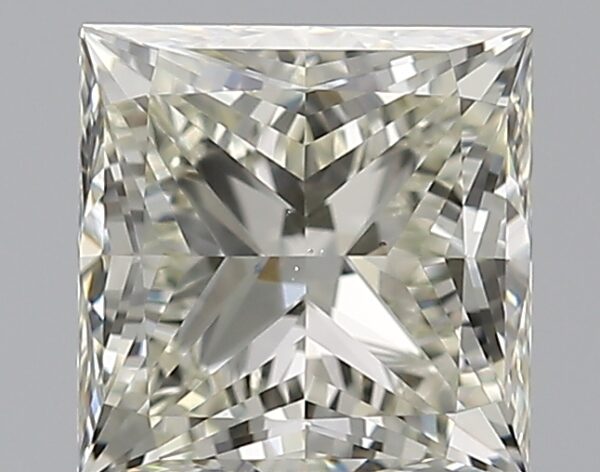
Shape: princess
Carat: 0.75
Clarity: VS2
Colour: L
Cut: EX
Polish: EX
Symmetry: EX
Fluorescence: N
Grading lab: GIA
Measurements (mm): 4.88 x 4.79 x 3.48